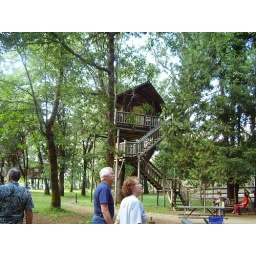
a tree house that is for rent loacated near Cave Junction, Oregon